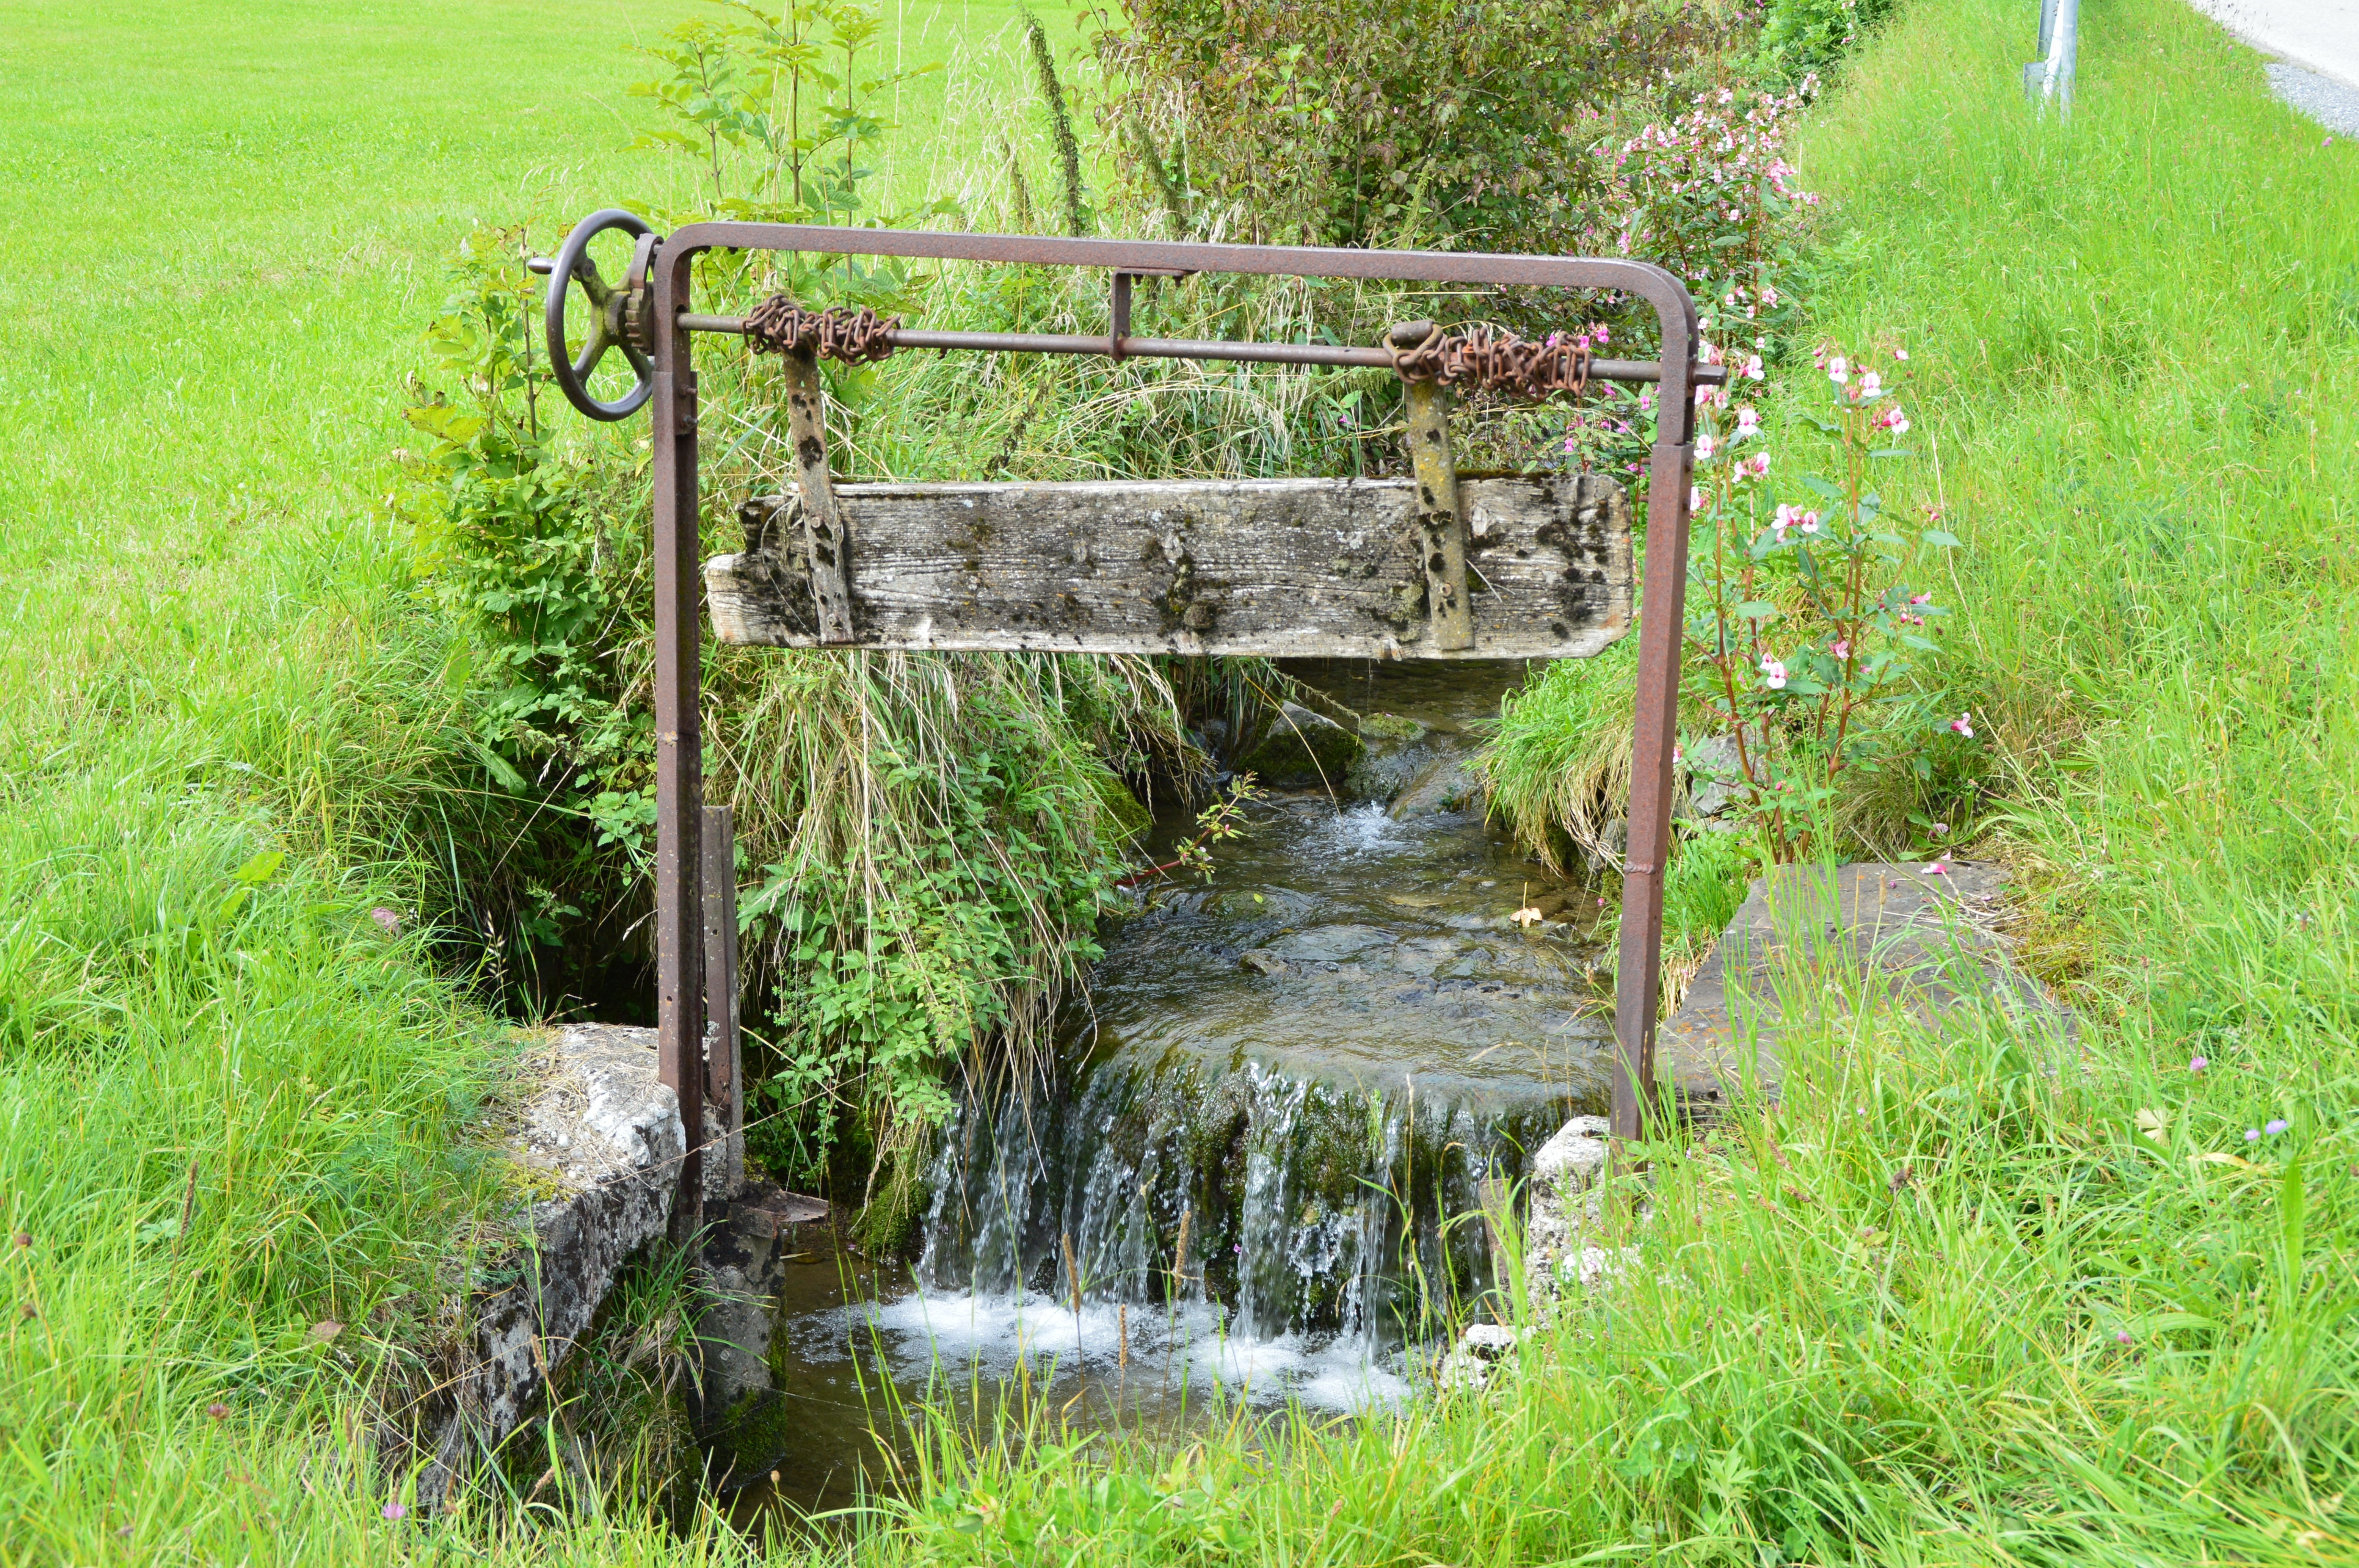
water, grass, swamp, bridge, old, pond, stream, waterway, wetland, lock, woodland, bach, weir, m hlbach